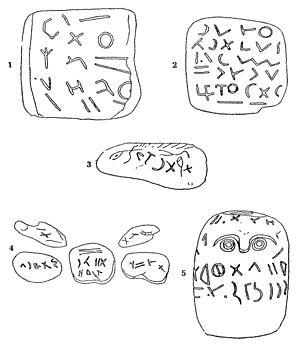
Inscriptions de Glozel
Salomon Hermann Reinach, né le 29 août 1858 à Saint-Germain-en-Laye, dans l'actuel département des Yvelines, et mort le 4 novembre 1932 à Boulogne-Billancourt, dans l'actuel département des Hauts-de-Seine, est un archéologue français, conservateur du musée de Saint-Germain et professeur d'histoire de l'art à l'École du Louvre. C'est l'une des figures de l'intellectuel de la Belle Époque et de l'Entre-deux-guerres engagé dans la cause dreyfusarde et anticléricale.